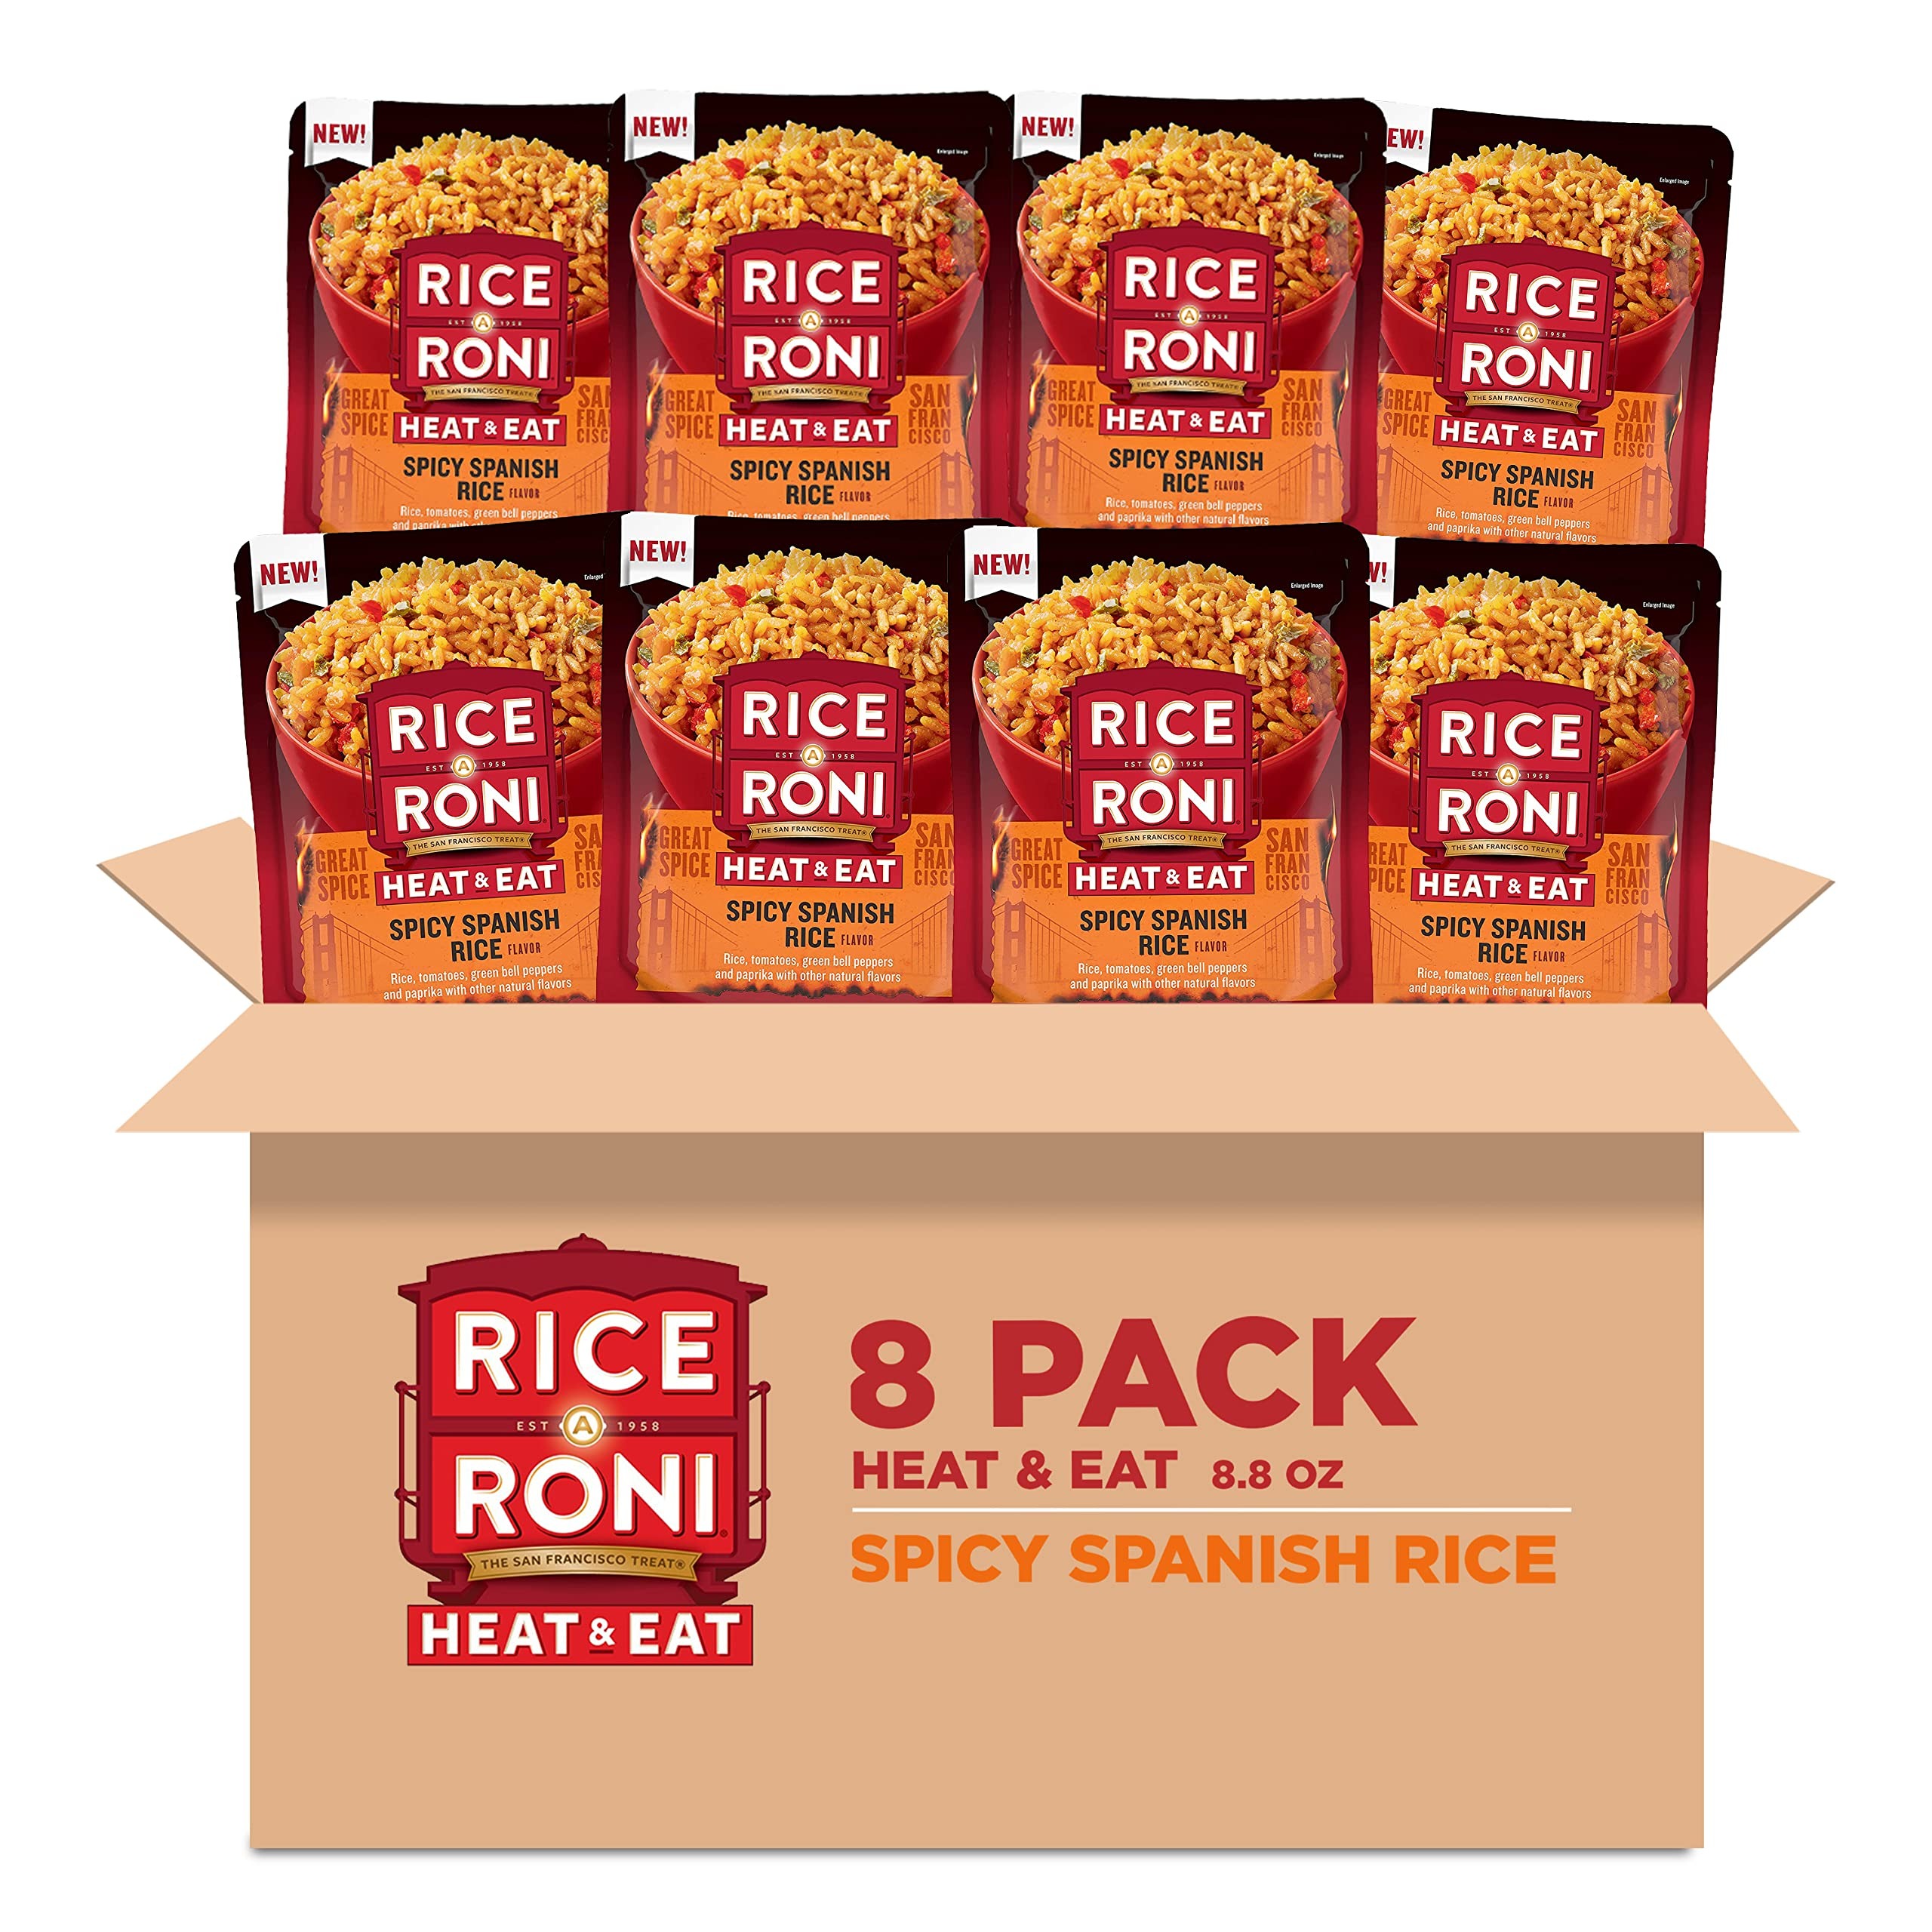
Item Name: Rice-A-Roni Heat & Eat Rice, Microwave Rice, Quick Cook Rice, Spicy Spanish, (8 Pack)
Bullet Point 1: Includes 8 (8.8oz) pouches of Rice A Roni Heat & Eat Microwave Quick Cook Rice, Spicy Spanish flavor
Bullet Point 2: Rice A Roni Heat & Eat Microwave Quick Cook Rice: Your ticket to deliciously fast flavors
Bullet Point 3: Rice A Roni Heat & Eat Microwave Quick Cook Rice: Great taste in 90 seconds. Squeeze the pouch, tear the top, heat on high, and enjoy
Bullet Point 4: Rice A Roni Heat & Eat Microwave Quick Cook Rice: Perfectly pairs with veggies, chicken, steak, and more
Value: 70.4
Unit: Ounce

Price: 2.49